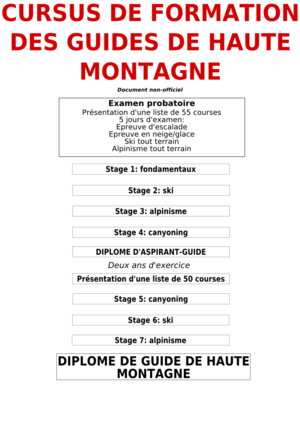
Le guide de montagne ou guide de haute montagne est un alpiniste professionnel qui conduit, contre rémunération, des alpinistes amateurs ou des touristes dans des courses en montagne. Le guide est non seulement celui qui montre le chemin et dirige le groupe, mais il peut aussi être celui qui enseigne les techniques et les connaissances du milieu montagnard.